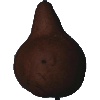
Label: Pear Kaiser 1